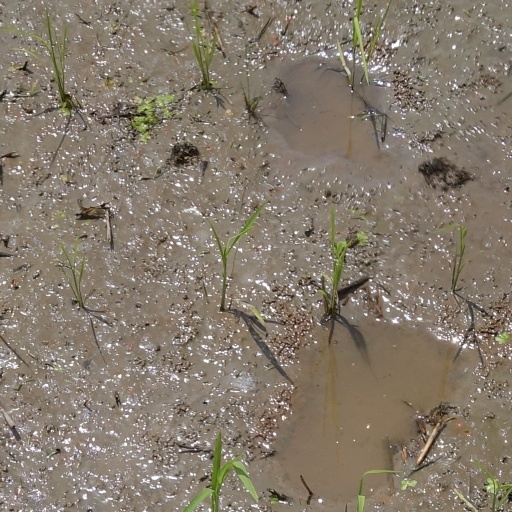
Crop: rice